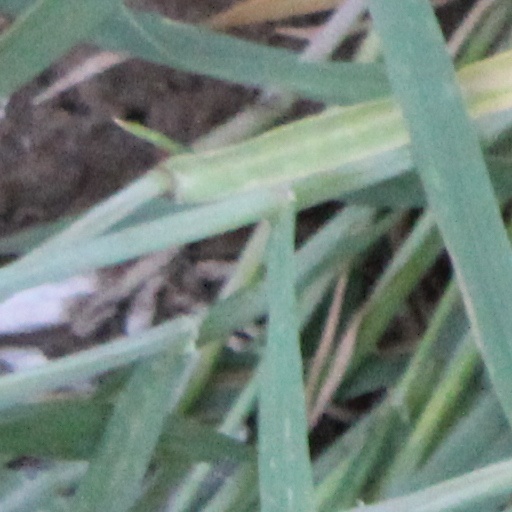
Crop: wheat